Porter Hollow Embankment and Culvert

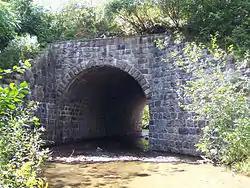

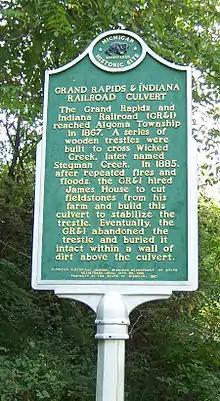
"The Grand Rapids and Indiana Railroad (GR&I) reached Algoma Township in 1867. A series of wooden trestles were built to cross Wicked Creek, later named Stegman Creek. In 1885, after repeated fires and floods, the GR&I hired James House to cut fieldstones from his farm and build this culvert to stabilize the trestle. Eventually, the GR&I abandoned the trestle and buried it intact within a wall of dirt above the culvert."

The Porter Hollow Embankment and Culvert, also known as the Grand Rapids and Indiana Railroad Culvert, is a stone bridge and trestle over the Stegman Creek along the White Pine Trail in Algoma Township, Michigan.